Anderson Lake (California)

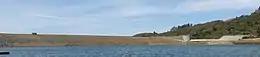
Anderson Dam with the spillway visible to the right.

Anderson Lake, also known as Anderson Reservoir, is an artificial lake in Morgan Hill, located in southern Santa Clara County, California. The reservoir is formed by the damming of Coyote Creek just below its confluence with Las Animas Creek. A county park surrounds the reservoir and provides limited fishing ("catch and release"), picnicking, and hiking activities. Although swimming is prohibited, boating, water-skiing, and jet-skiing are permitted in the reservoir.